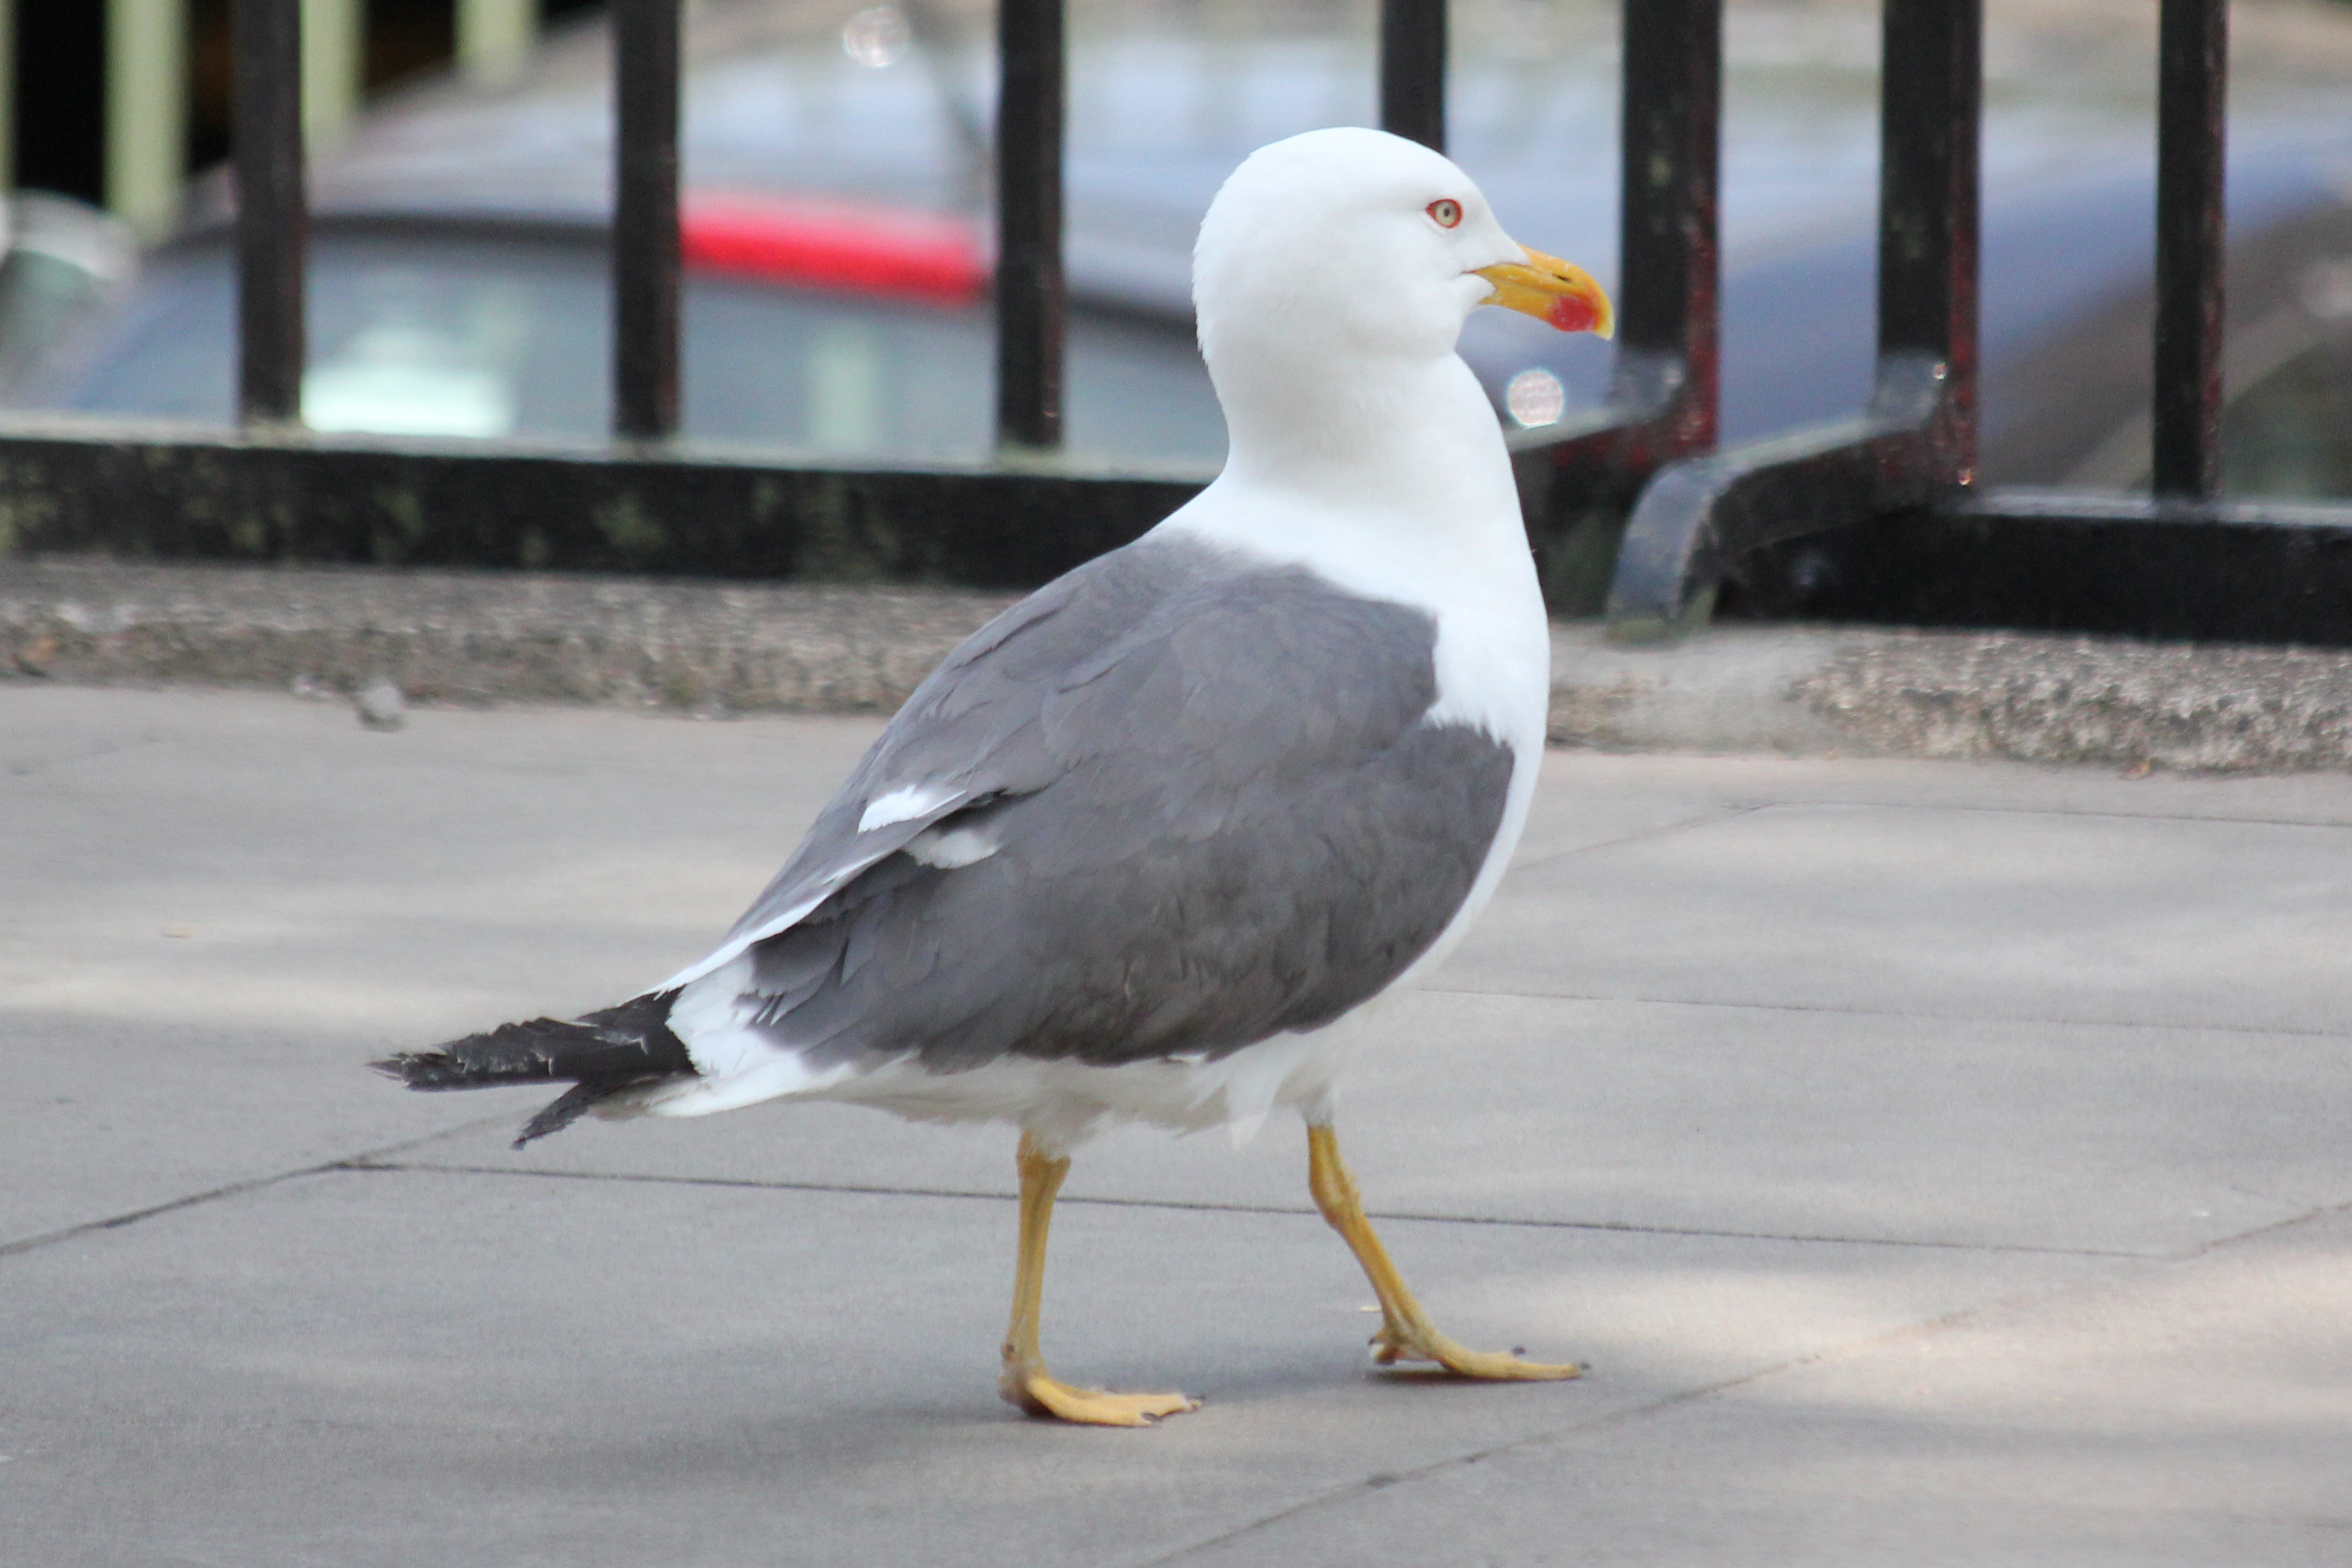
bird, wing, animal, seabird, seagull, gull, beak, fauna, vertebrate, water bird, seevogel, charadriiformes, european herring gull, great black backed gull